Henley Bridge

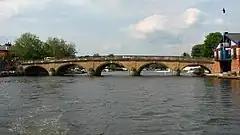
Front view from upstream

It was originally designed in 1781 by William Hayward of Shrewsbury, who died in 1782 before the construction of the bridge had begun. The bridge was built by the Oxford mason John Townesend. at a cost of approximately £10,000.